White Light/White Heat

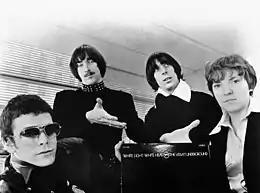
A publicity photo of the band holding a copy of the album, . From left to right: Reed, Morrison, Cale, and Tucker.

The title track "White Light/White Heat" was released as a single in November 1967 but failed commercially. The B-side was "Here She Comes Now"; these tracks are the two shortest tracks on the album. The band claimed that it was banned in San Francisco—Reed said that this was because of the former's references to drugs and the latter's references to sex.